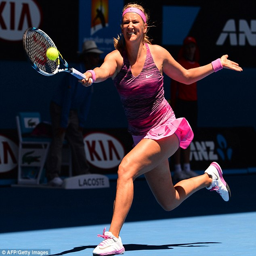
pretty in pink : the blonde tennis player looked pretty in an all pink ensemble